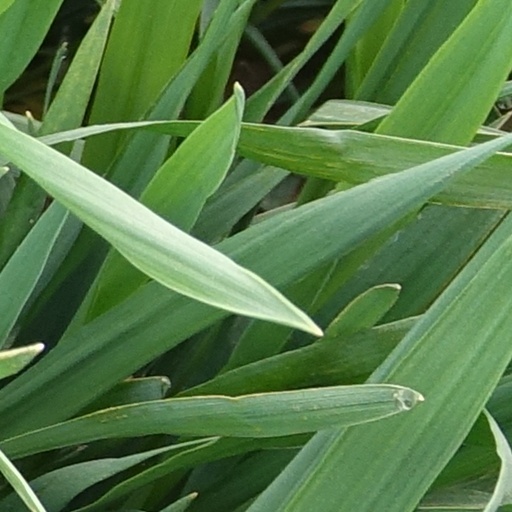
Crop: wheat